SNCF

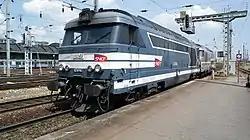
SNCF Class BB 67400 diesel locomotive at Amiens station

SNCF was formed in 1938 with the nationalisation of France's main railway companies ("Chemin de fer", literally, 'way of iron', means railway). These were the: